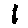
Label: 1